Egypt

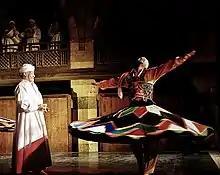
Tanoura dancers performing in Wekalet El Ghoury, Cairo

A European-style education system was first introduced in Egypt by the Ottomans in the early 19th century to nurture a class of loyal bureaucrats and army officers. Under British occupation, investment in education was curbed drastically, and secular public schools, which had previously been free, began to charge fees.